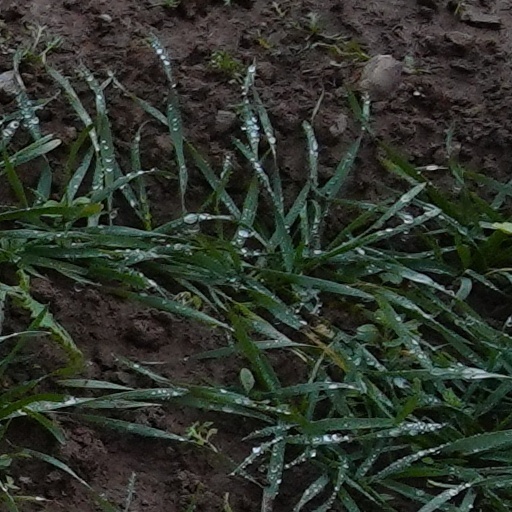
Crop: wheat